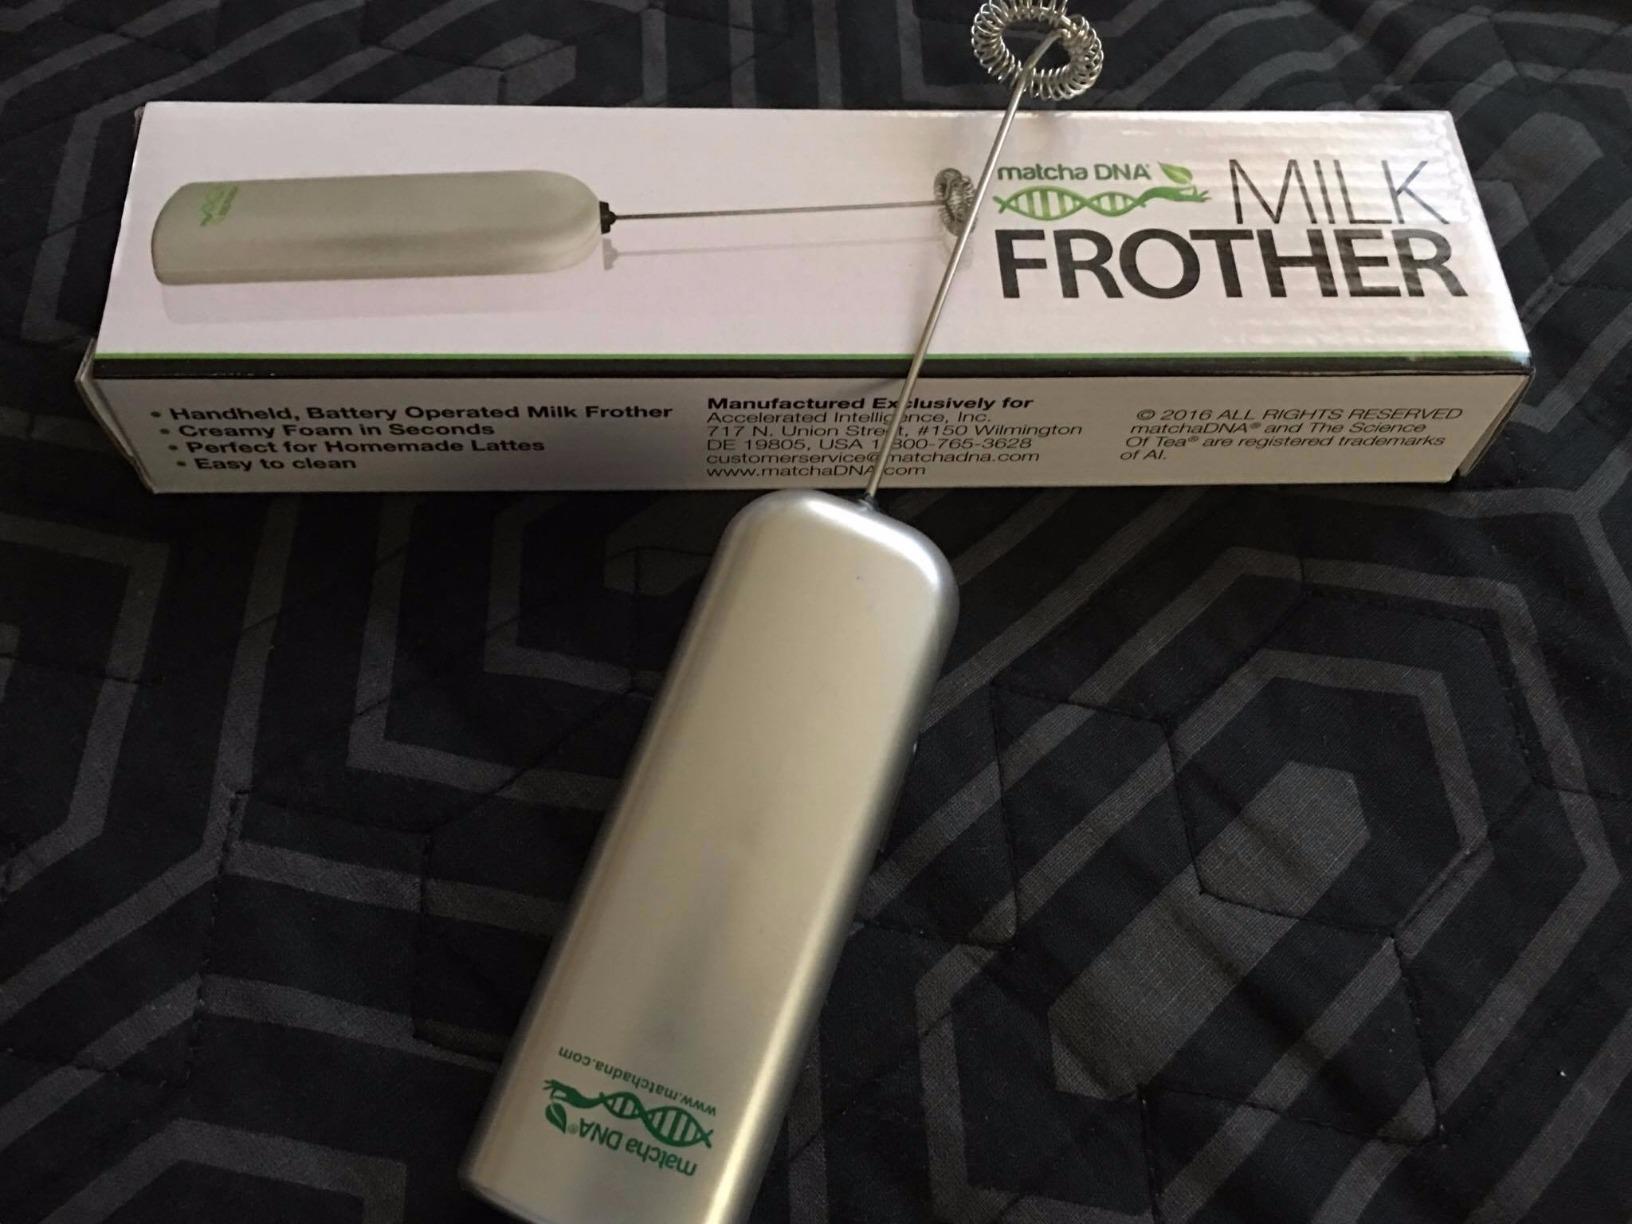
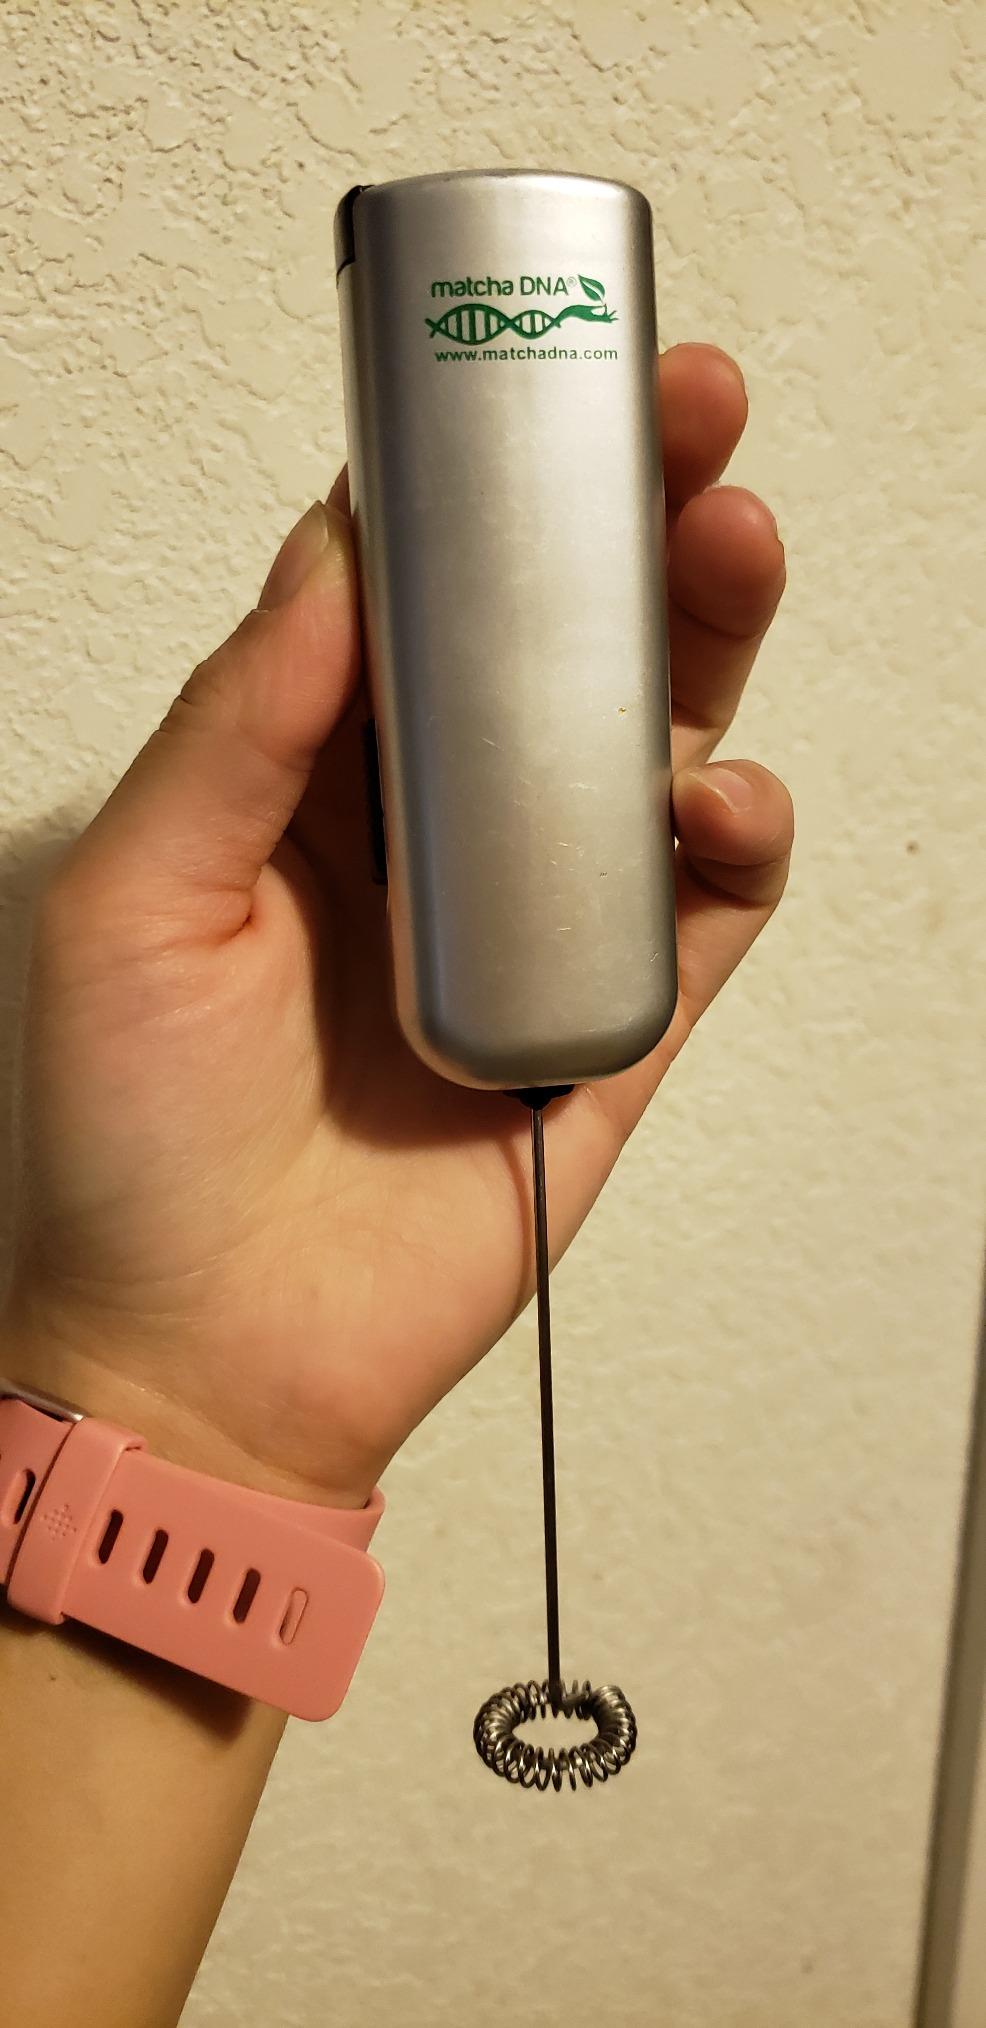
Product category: items_mixer
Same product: yes